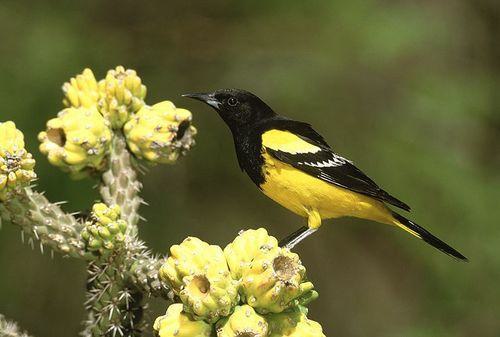
A photo of a scott oriole